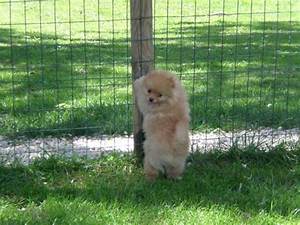
Label: cane